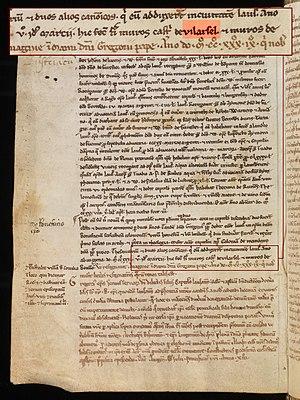
Mention d'un Château à Vilarsel fondé sur ordre de Berthold de Neuchâtel dans le Cartularium Lausannense, Berne, Burgerbibliothek, Cod. B 219, 8v
Le château de Villarsel-le-Gibloux est un château suisse construit au début du XIIIᵉ siècle et détruit au milieu du XVᵉ siècle, situé dans le village de Villarsel-le-Gibloux du canton de Fribourg.